Industry City

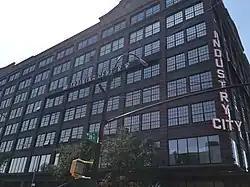
Building 19, used as the HSS Training Center by the Brooklyn Nets.

The Bush Terminal Railroad was officially abandoned in December 1971, despite protests from railroad workers. The last remaining tugboat in the car-float operation, the "Irving T. Bush", was also retired at the same time. Car float and cargo transloading activities moved to the nearby 65th Street Yard and, along with the Bush Terminal Rail Yard, were taken over by New York New Jersey Rail, LLC, now owned by the Port Authority of New York and New Jersey (PANYNJ). The New York Dock Railroad was given a temporary permit to operate on the former Bush Terminal tracks until the city took title to the railroad in August 1973. New York Dock subsequently started leasing the tracks, and a direct track connection through the Brooklyn Army Terminal to the Bay Ridge Branch was established. Improvements to the tracks at and leading to Bush Terminal were announced in 1977, by which time the tracks had deteriorated. The tracks were later extended to the South Brooklyn Marine Terminal, adjacent to Industry City. They are now used occasionally to transport New York City Subway rolling stock via the South Brooklyn Railway. By 2016, the PANYNJ intended to reopen the adjacent 51st Street Yard.